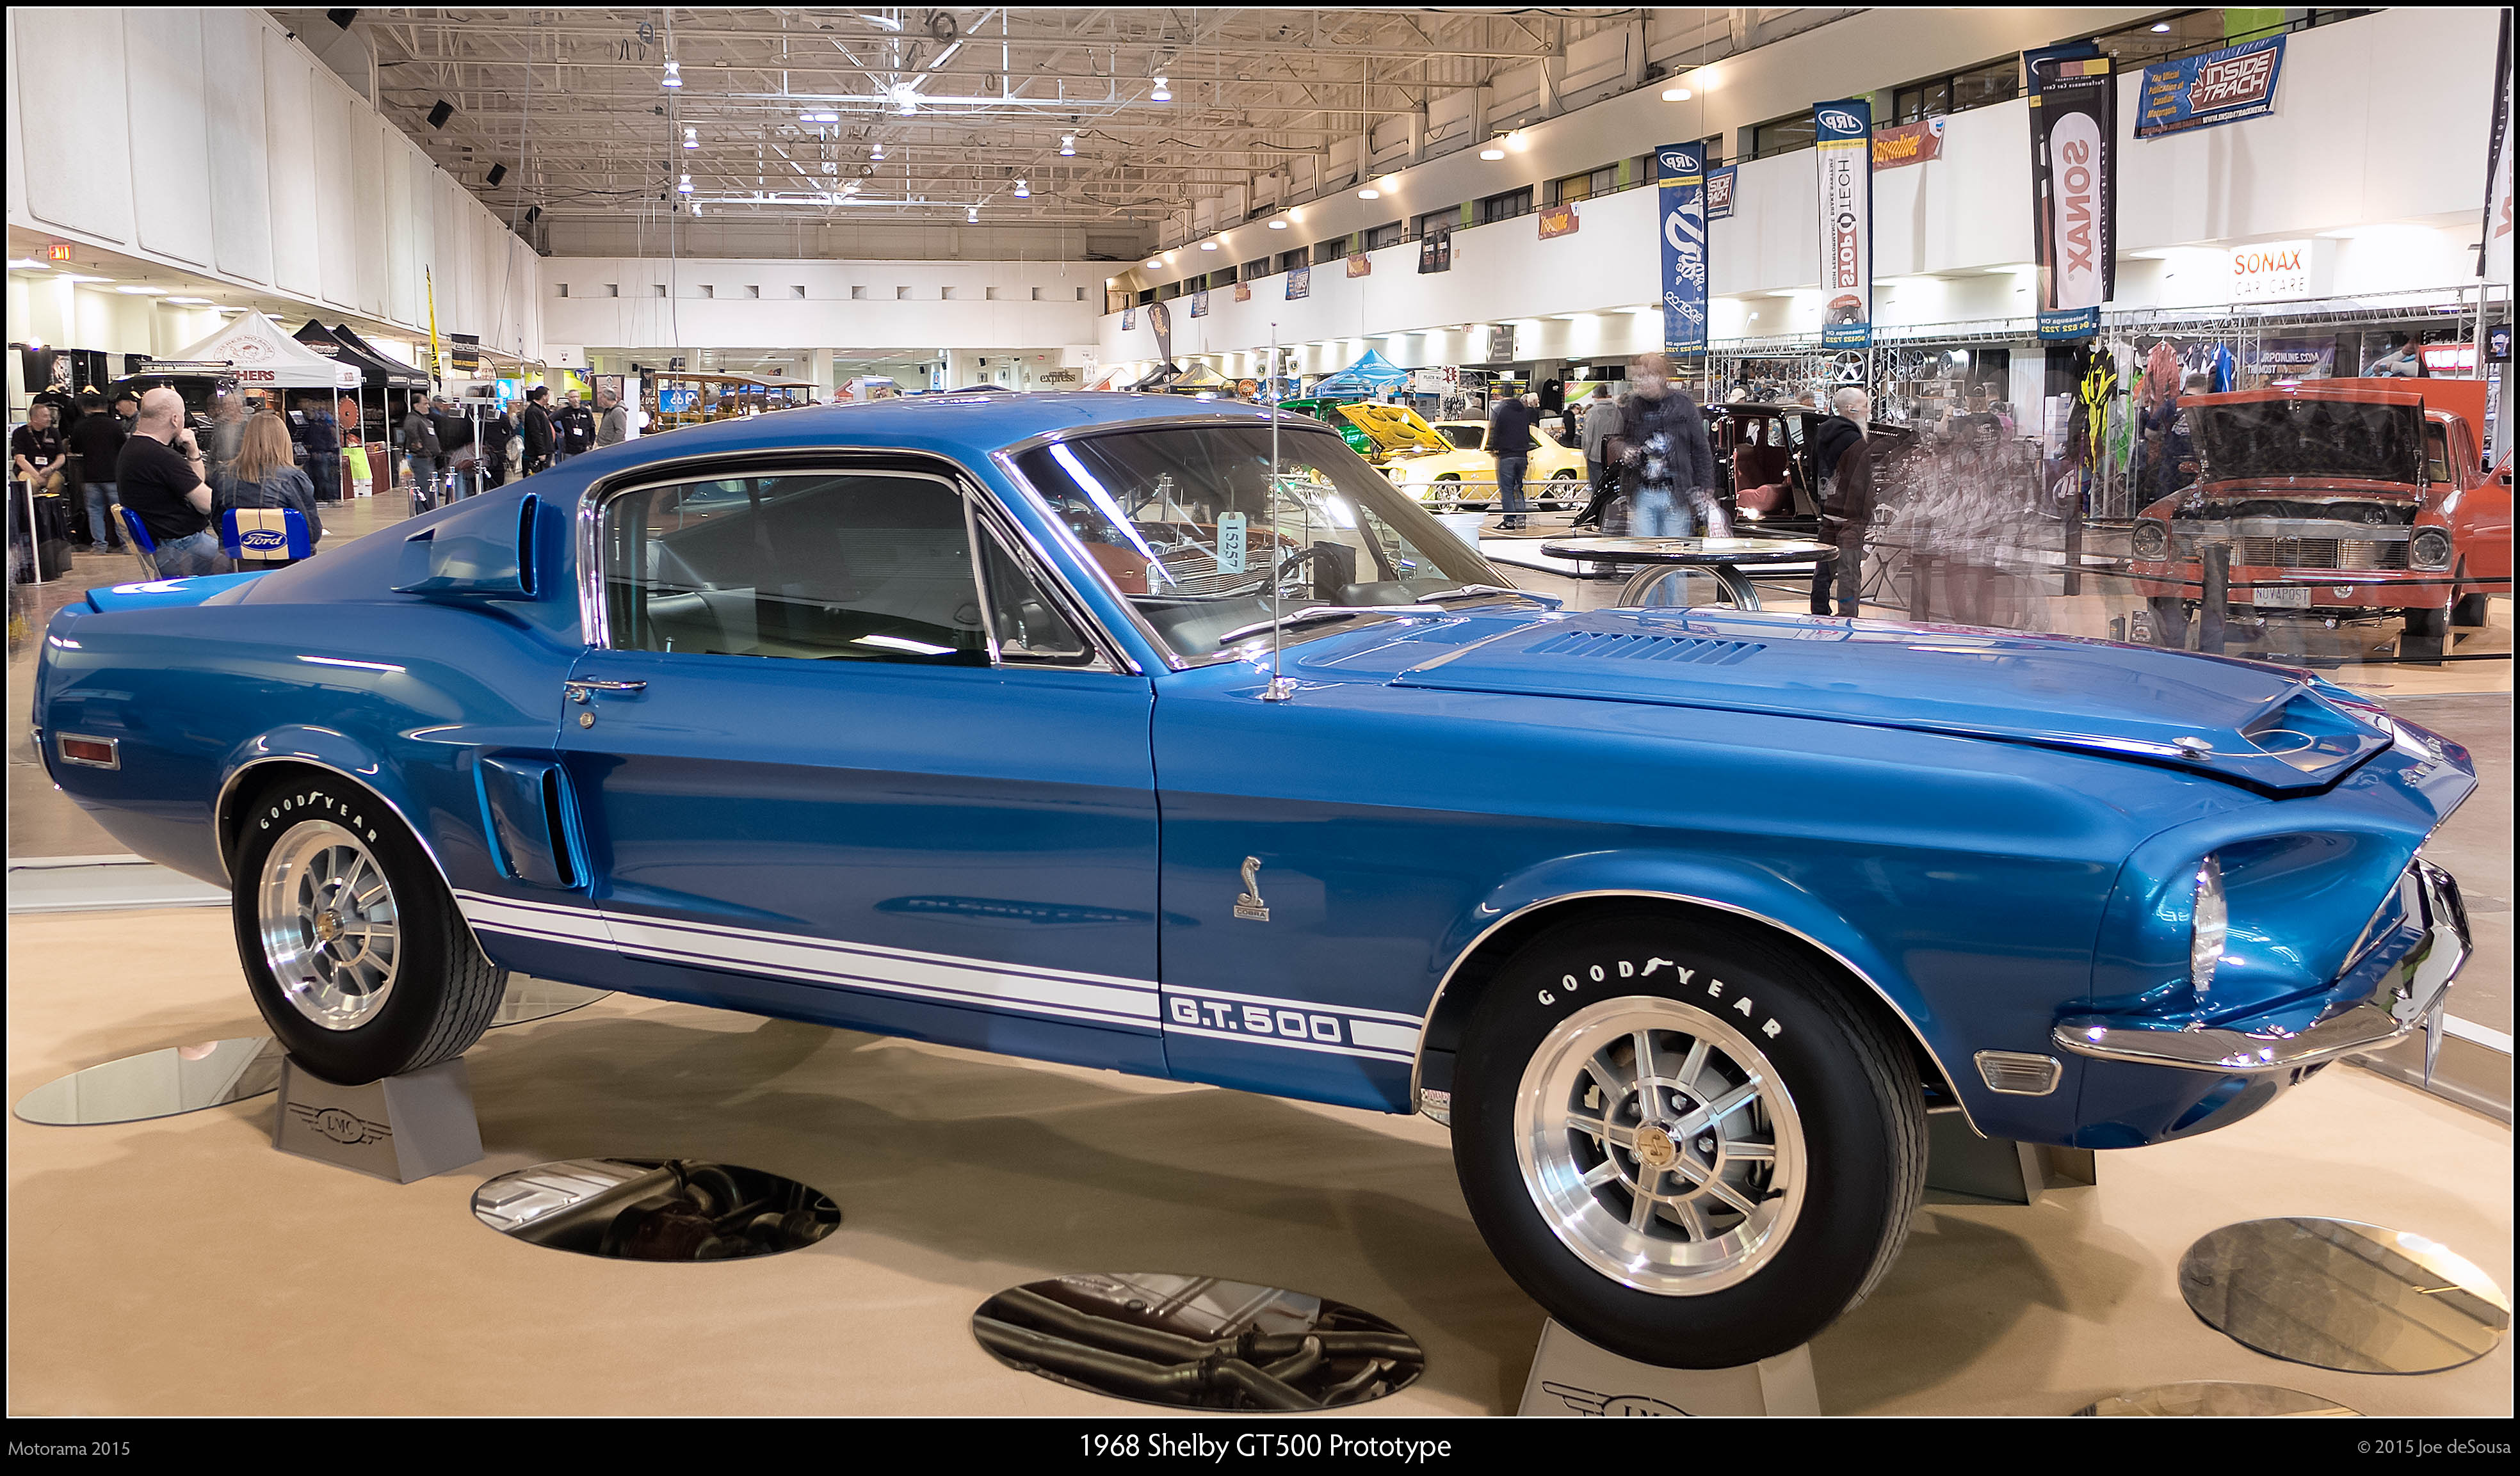
car, vehicle, show, sports car, muscle car, race car, ford, canada, mississauga, ontario, convertible, lumix, panasonic, dmc, lx7, panasoniclumixdmclx7, custom, motorama, otherkeywords, coupe, antique car, land vehicle, automobile make, automotive exterior, automotive design, first generation ford mustang, shelby mustang